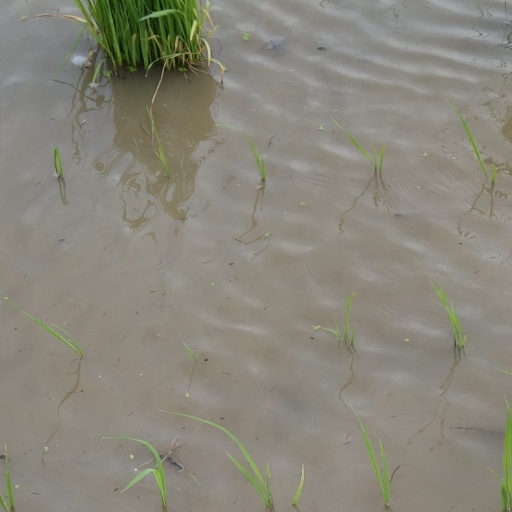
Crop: rice